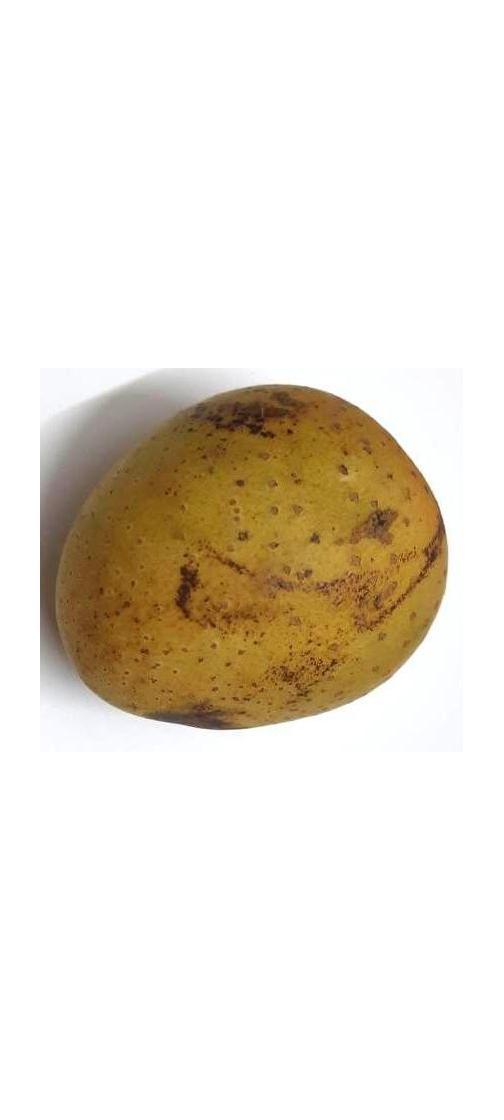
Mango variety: Gourmoti